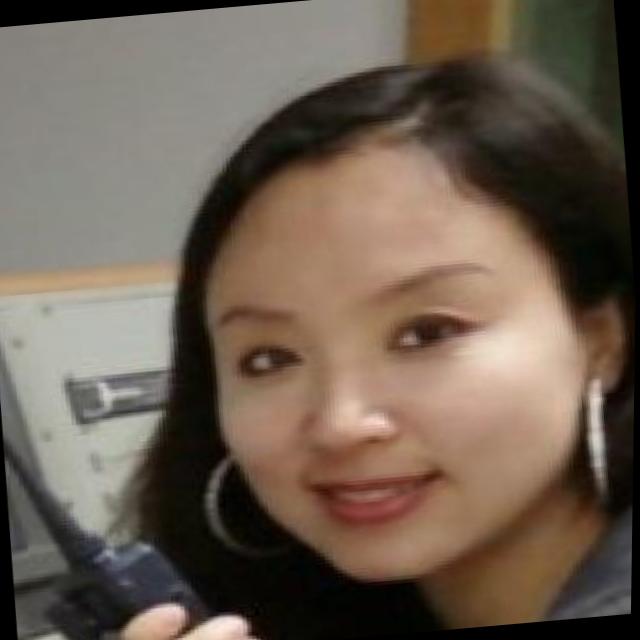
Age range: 21-44